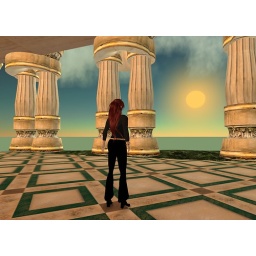
April 2007A beautiful opera house overlooking the water in Intempesta Nox.